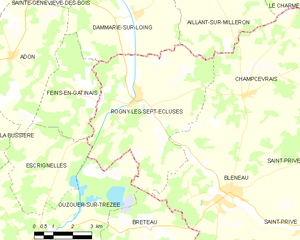
Carte des communes françaises Rogny-les-Sept-Écluses